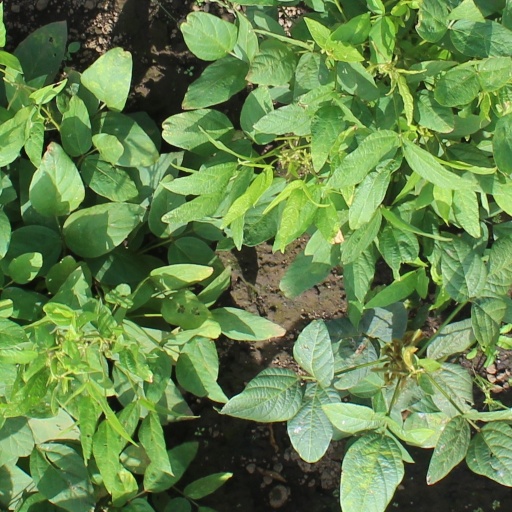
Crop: soybean